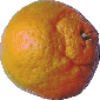
Label: mandarine